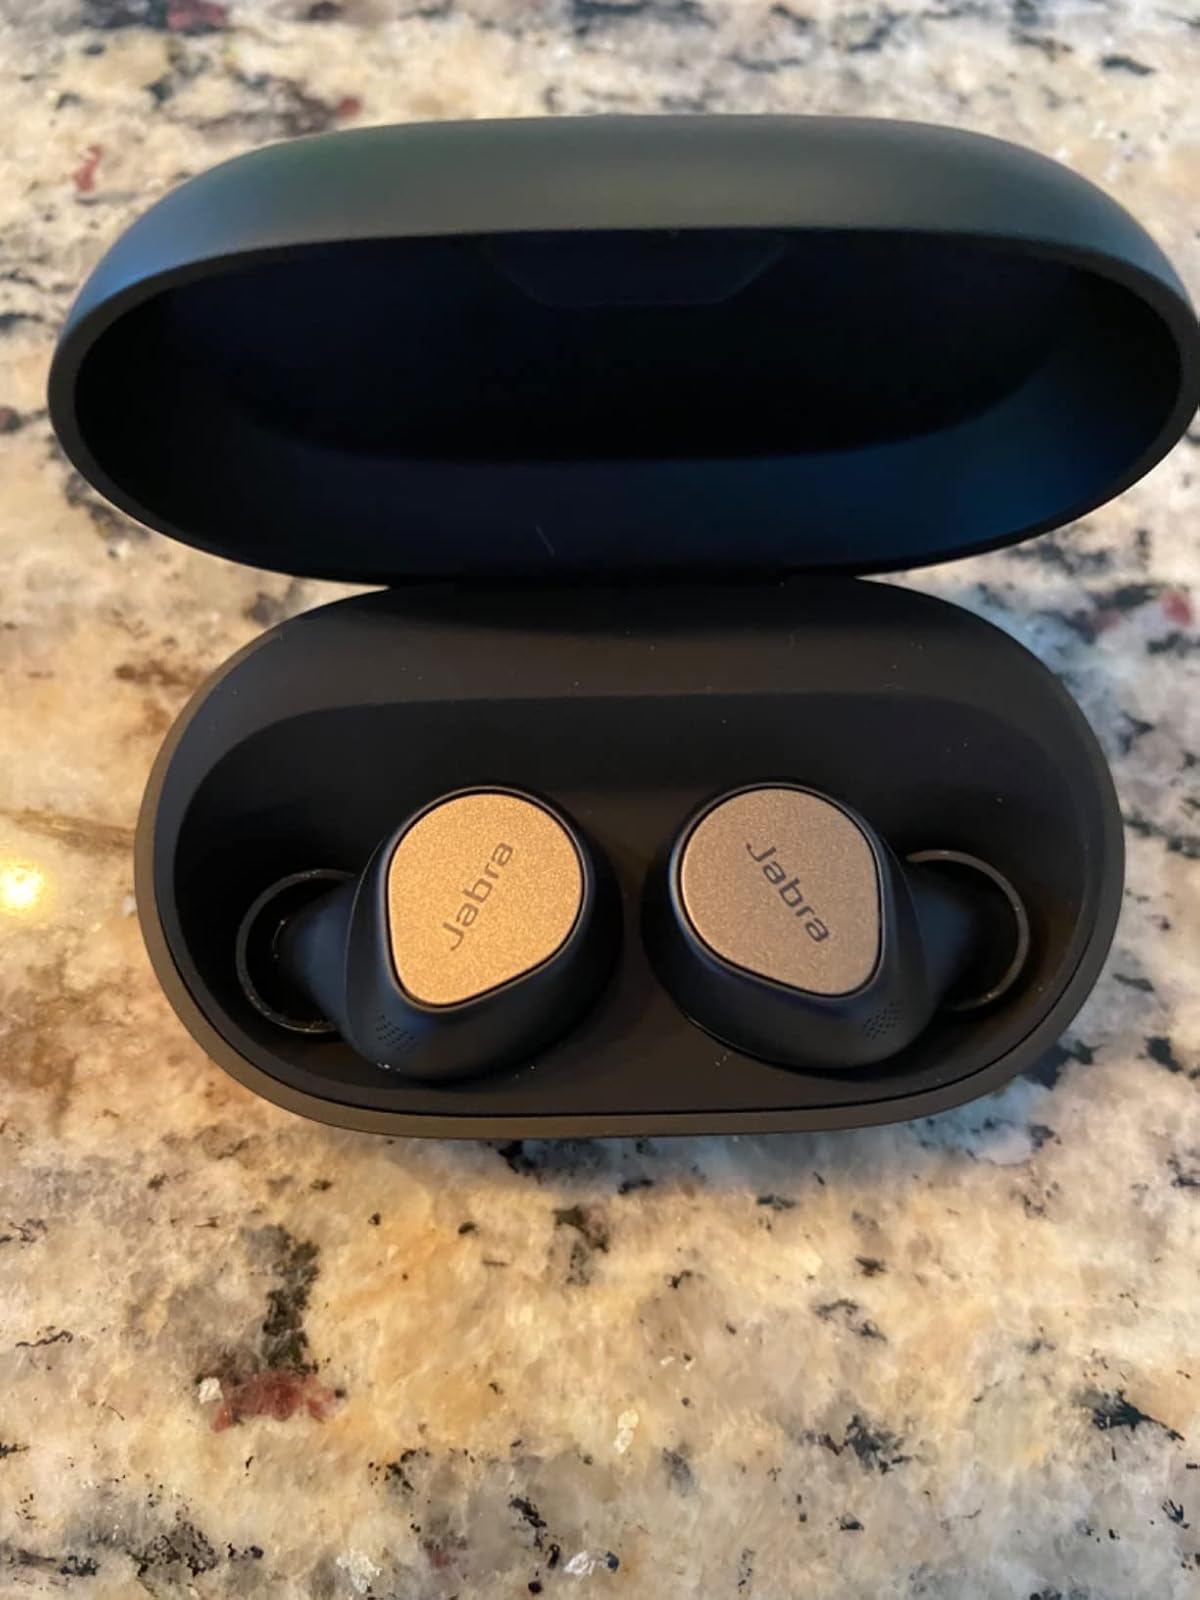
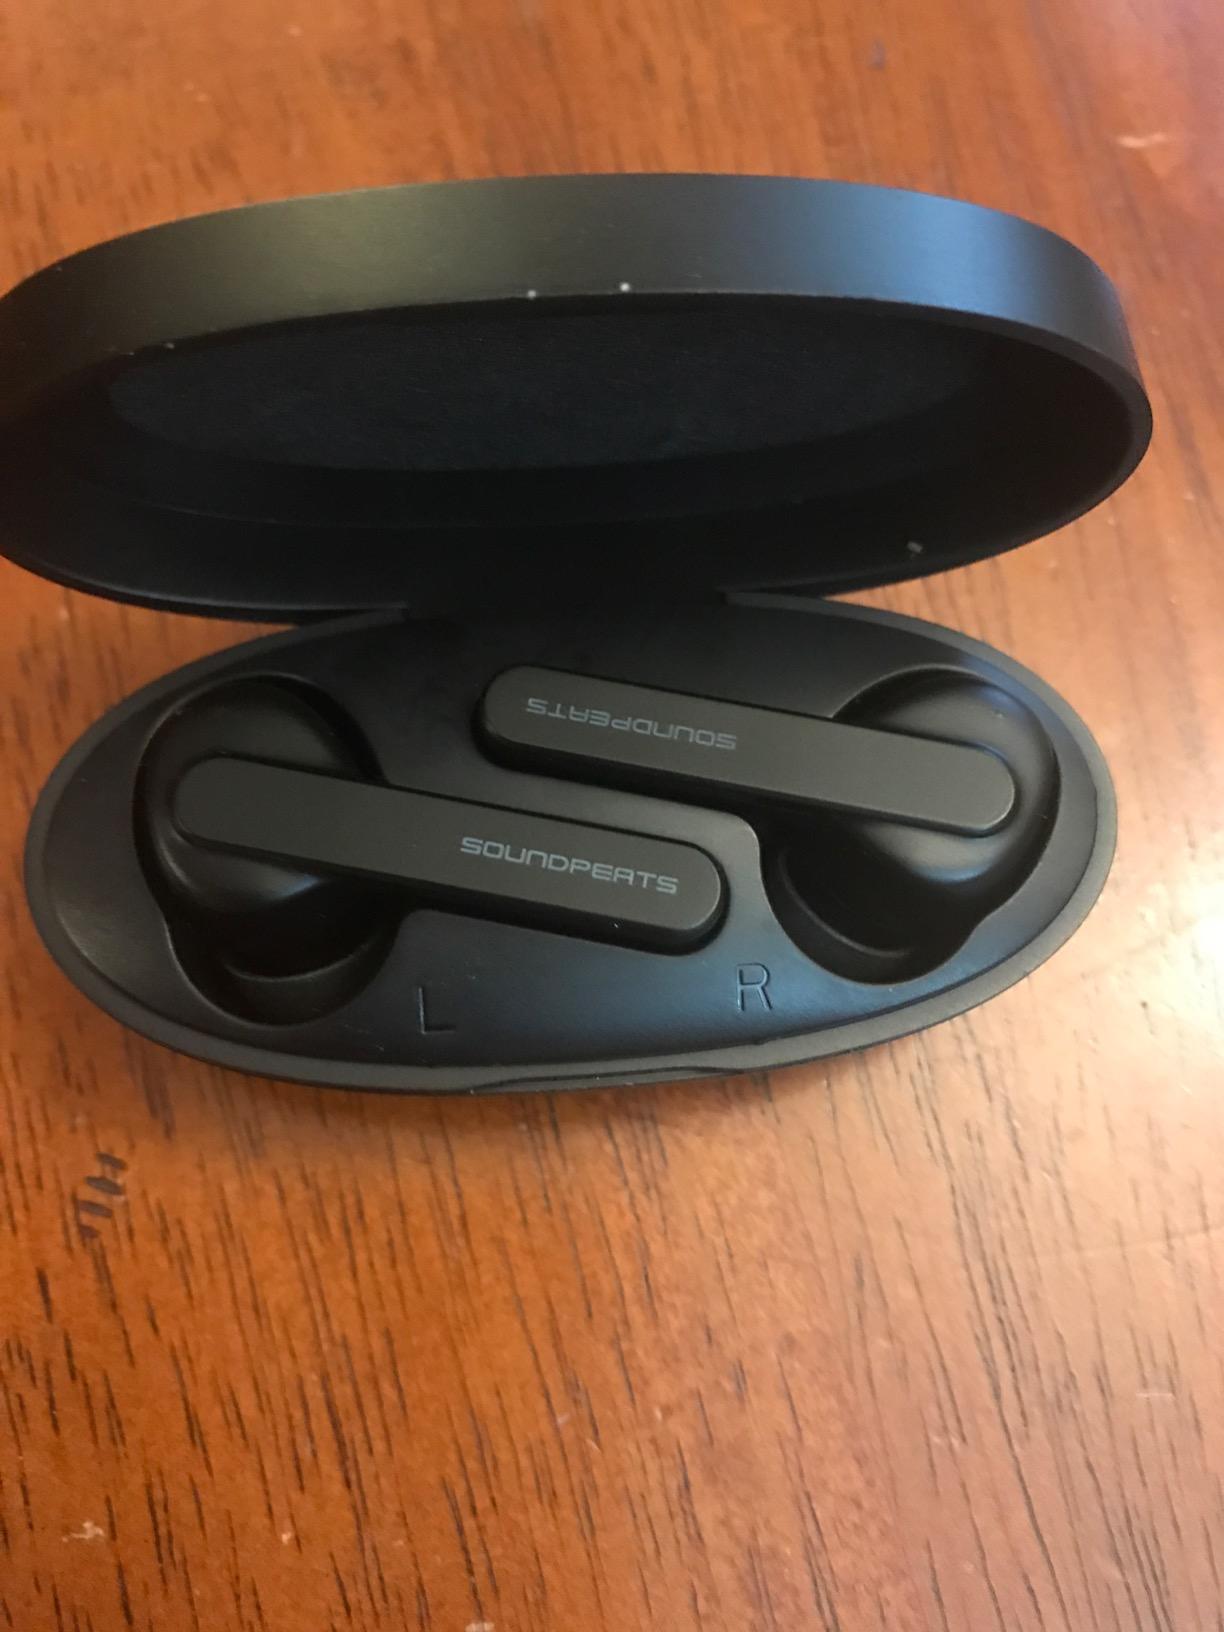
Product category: earbuds
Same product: no